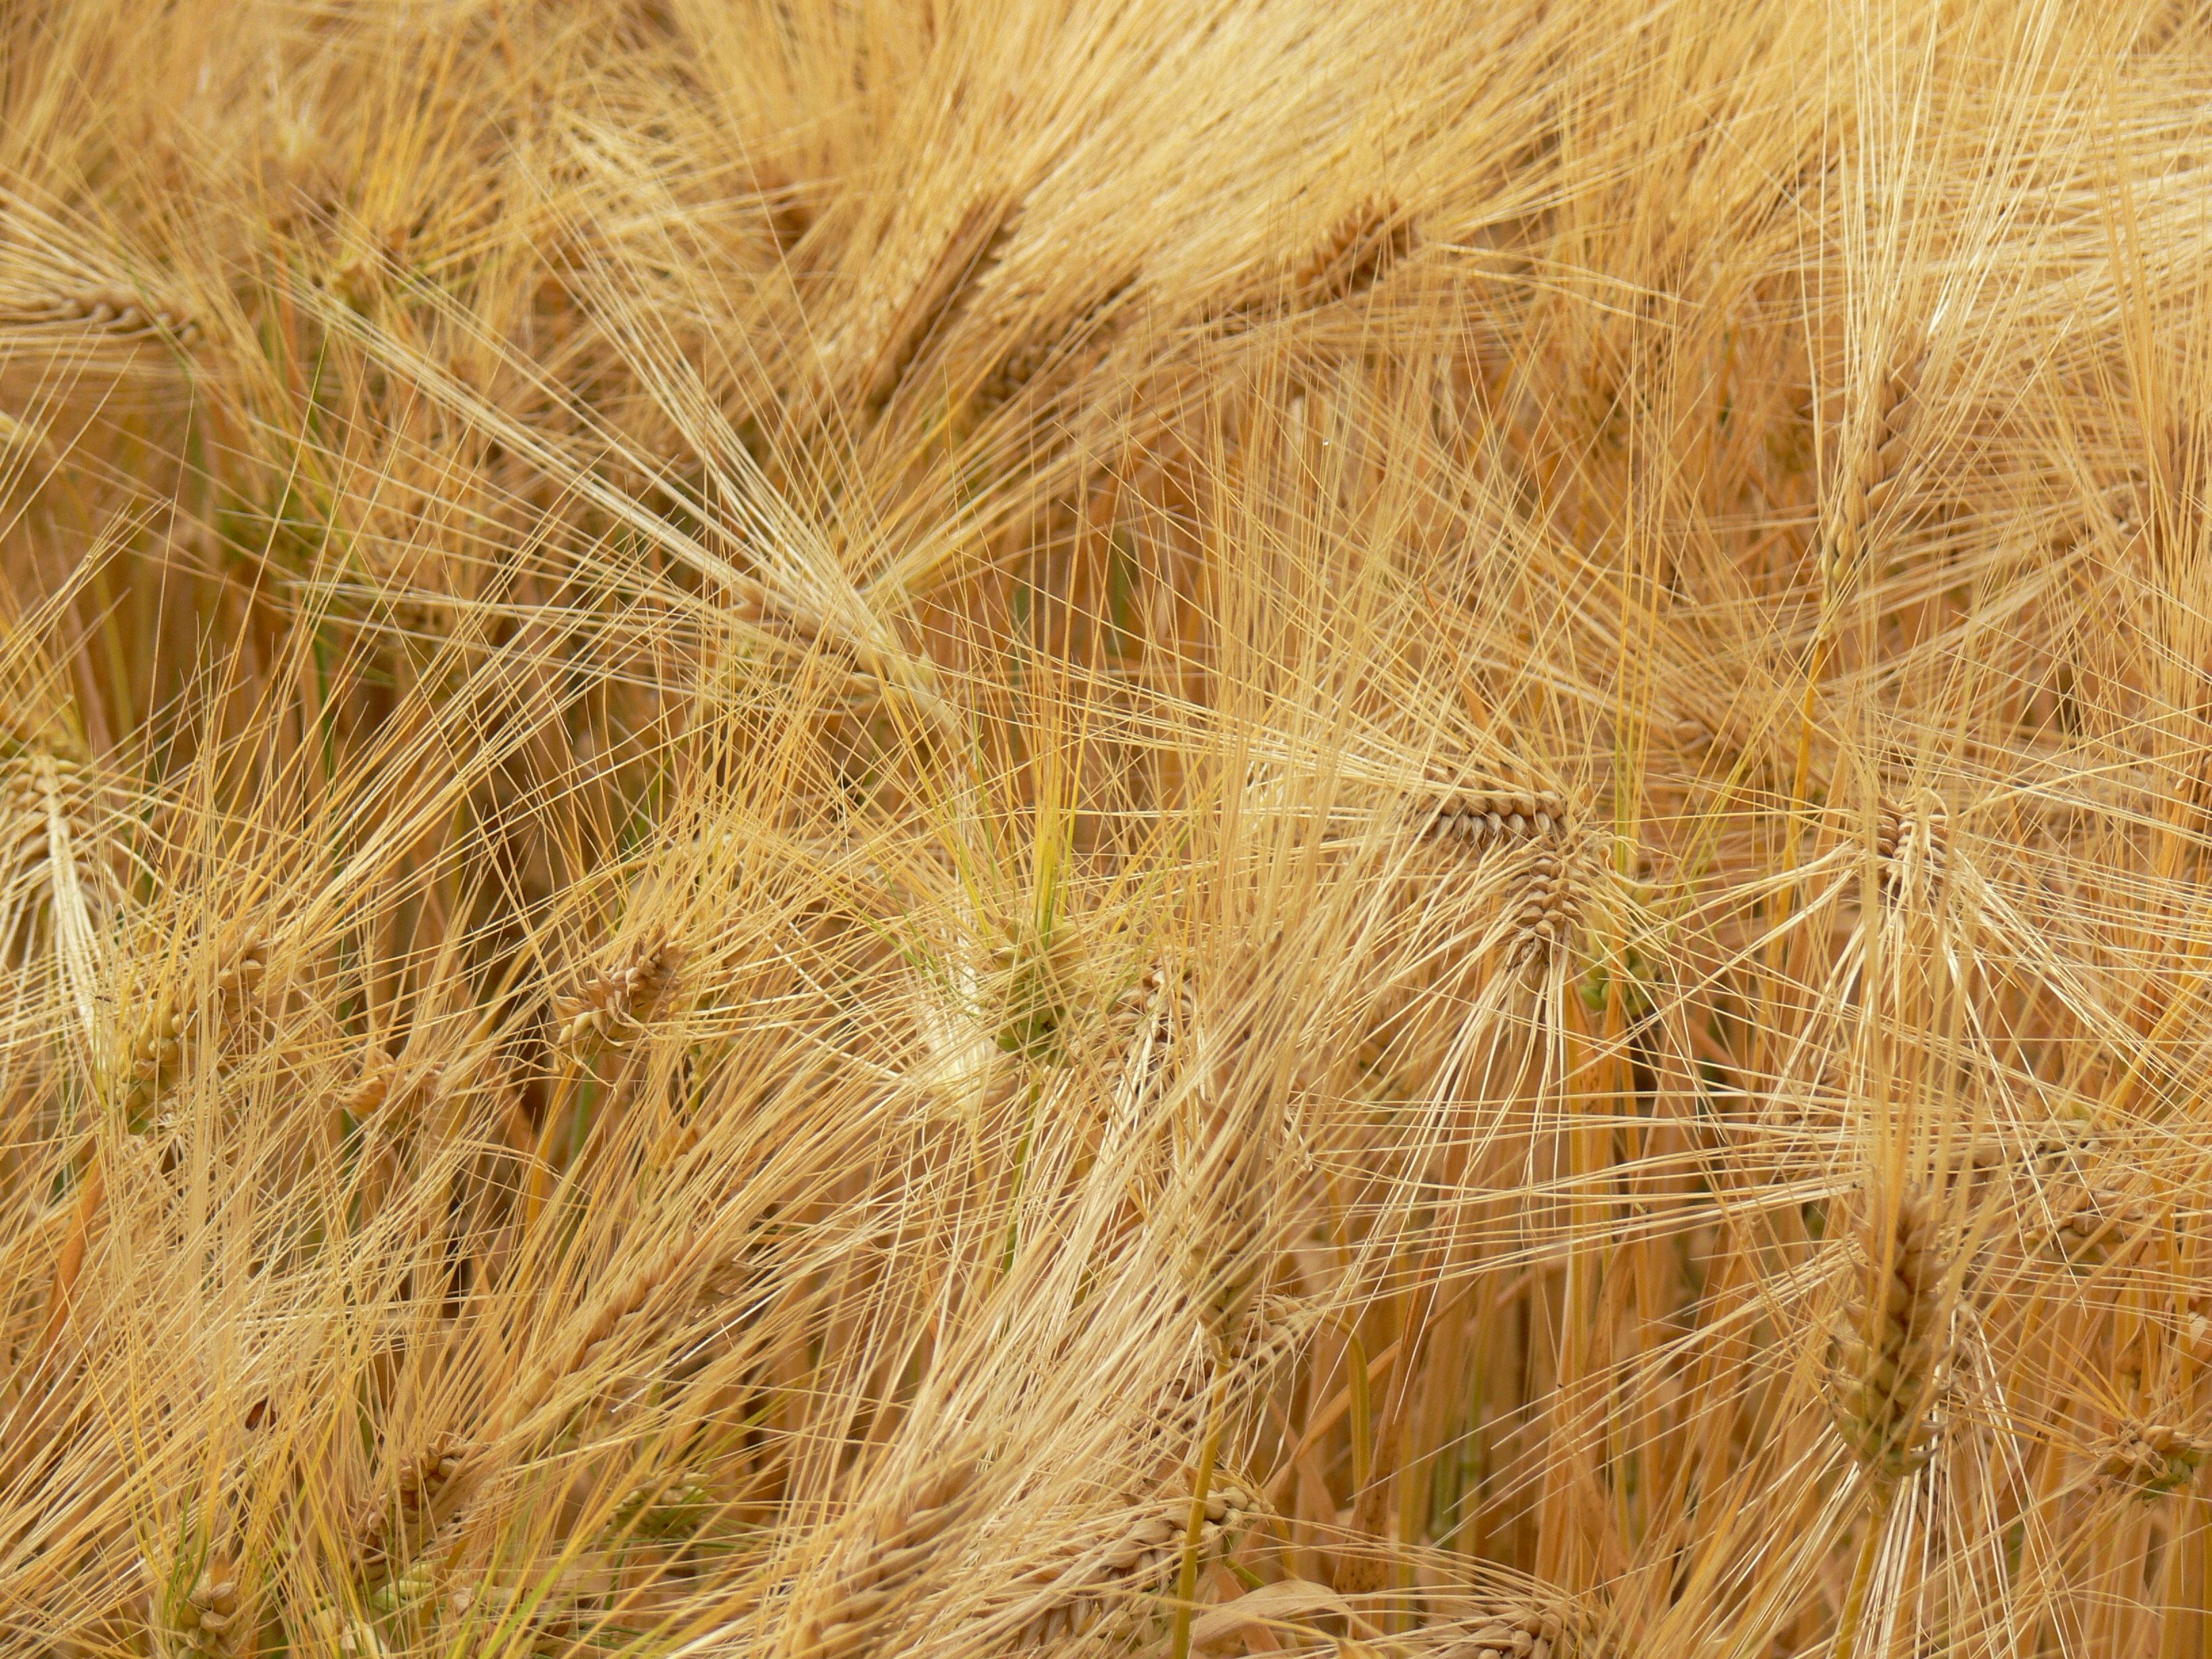
nature, plant, field, barley, wheat, grain, prairie, summer, food, crop, scenic, agriculture, spike, cereal, wheat field, grassland, rye, cereals, flour, arable, golden yellow, awns, flowering plant, commodity, emmer, triticale, hordeum, grass family, land plant, food grain, einkorn wheat